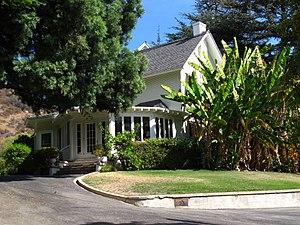
Ceci est la liste des lieux historiques inscrits sur le registre national dans le comté de Los Angeles en Californie.